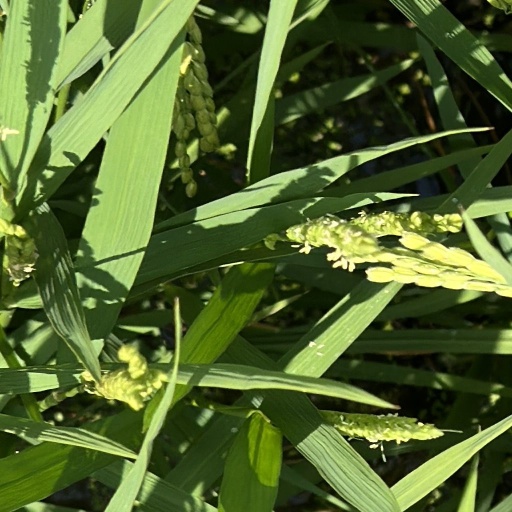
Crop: rice